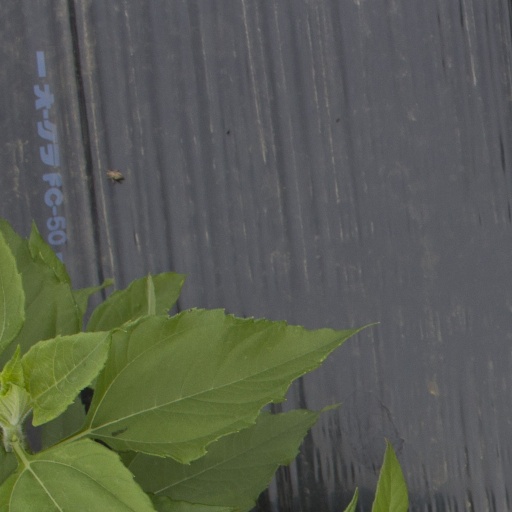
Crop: Jerusalem artichoke